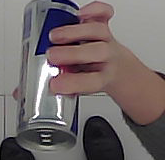
Product: redbull_energydrink